Thomas Henry Allis

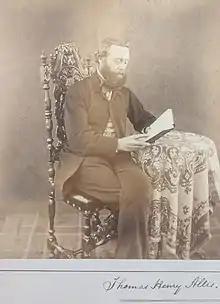
An image of Thomas Henry Allis in the archive of the Yorkshire Museum

Thomas Henry Allis (15 January 1817 – 1 August 1870) was a British entomologist specialising in Lepidoptera.